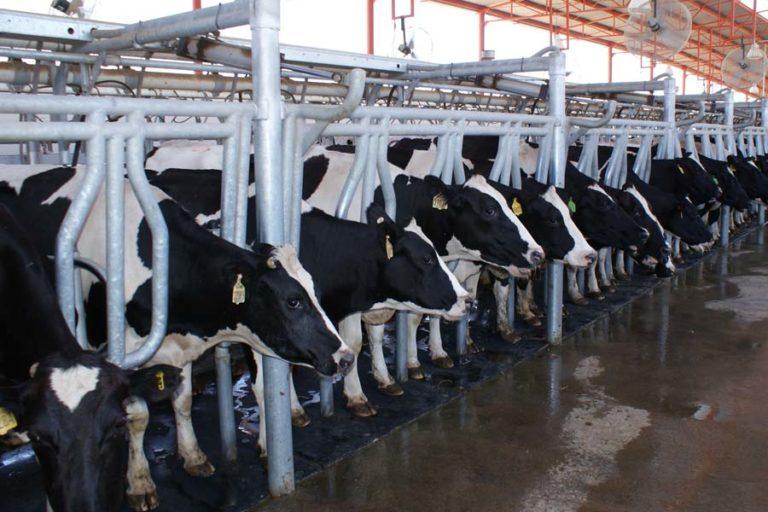
Ziwa la kisasa la ng'ombe wa maziwa, ng'ombe wengi weusi na weupe wamepangwa kwa safu wakiwa wamefungwa kwenye vibanda vya chuma vilizo undwa kwa ajili ya kukamua maziwa na kulisha. Kila ng'ombe ame ekwa mahali pake maalum huku vichwa zao ziki elekezwa upande moja. Sakafu inaonekana kuwa na unyevu kidogo ikiwezakana kutokana na maji yaliyo mwagika, juu ya ng'ombe kuna mifumo ya mabomba na mashine zinazo tumika ku kamua maziwa na kusambaza chakula na maji.